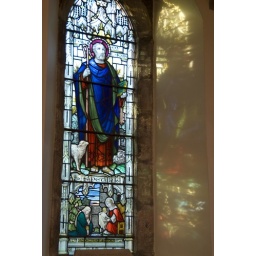
Glass window in Ansley castle taken with nikon D8o